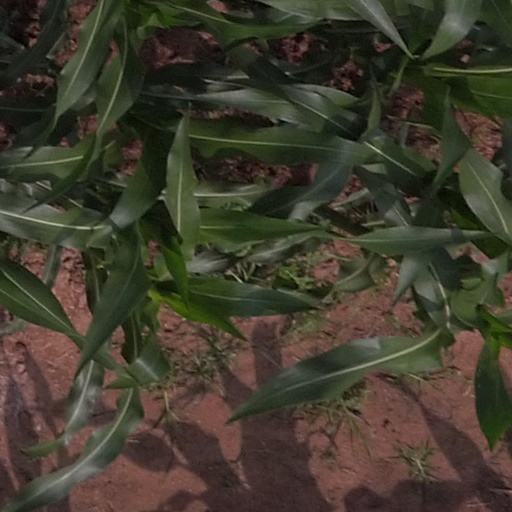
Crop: maize; corn